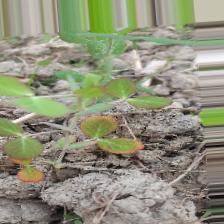
Label: Lentil Rust